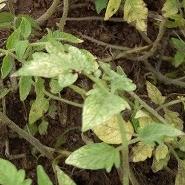
Crop: Tomato
Condition: mite-d